Sky position (RA, Dec in degrees): 338.99, 0.9137
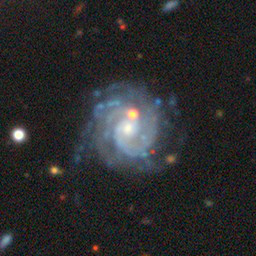
Galaxy morphology: Unbarred Tight Spiral Galaxies